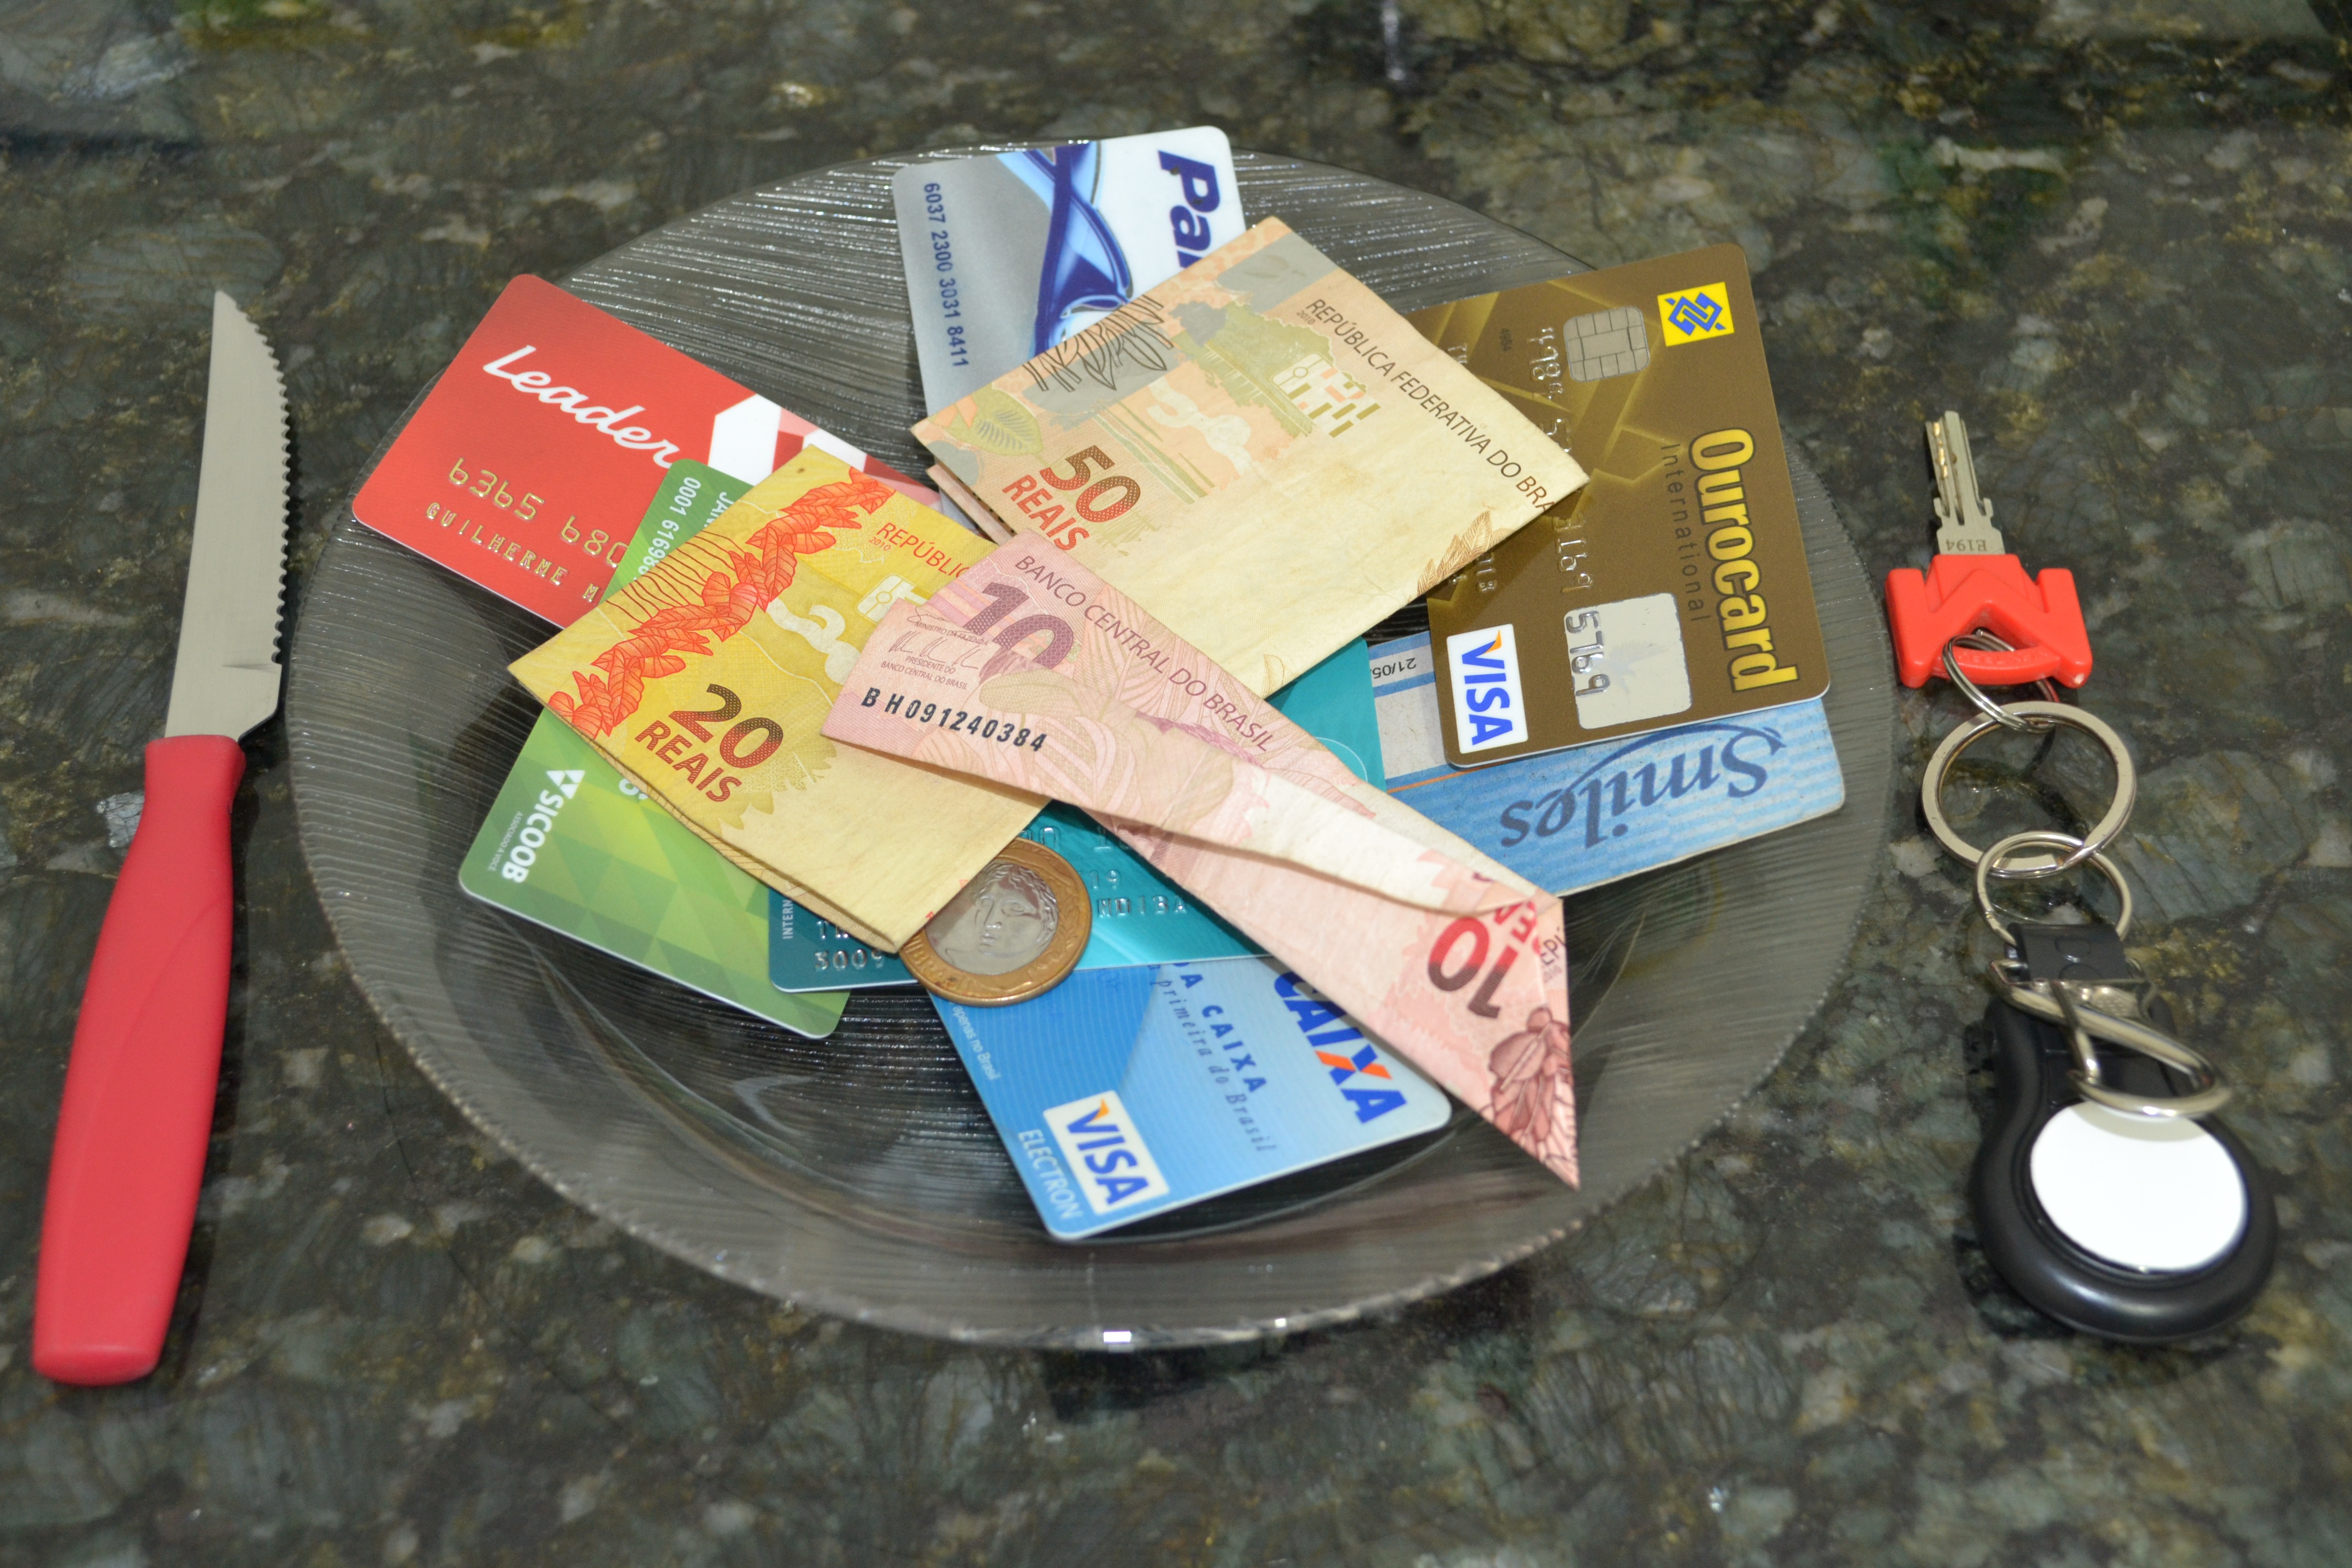
plastic, money, product, real, brazil, coins, finance, salary, financing, brazilian currency, expenses, invoices, credit cards